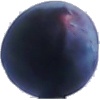
Label: Plum 3